Peace River, Alberta

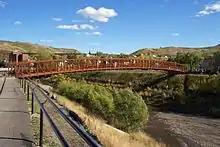
A foot bridge connecting the Riverfront District to South End.

In 2009, the town engaged Avi Friedman, an architect and professor at McGill School of Architecture on an ambitious downtown revitalization and tourism development master plan. It can be found at the town's website. The highlights of his design recommendations were: